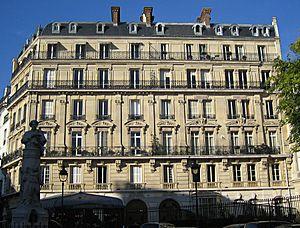
Les transformations de Paris sous le Second Empire, ou travaux haussmanniens, constituent une modernisation d'ensemble de la capitale française menée à bien de 1853 à 1870 par Napoléon III et le préfet de la Seine, le baron Haussmann.